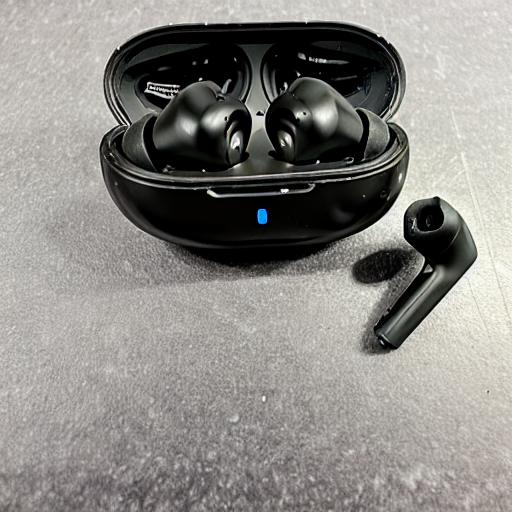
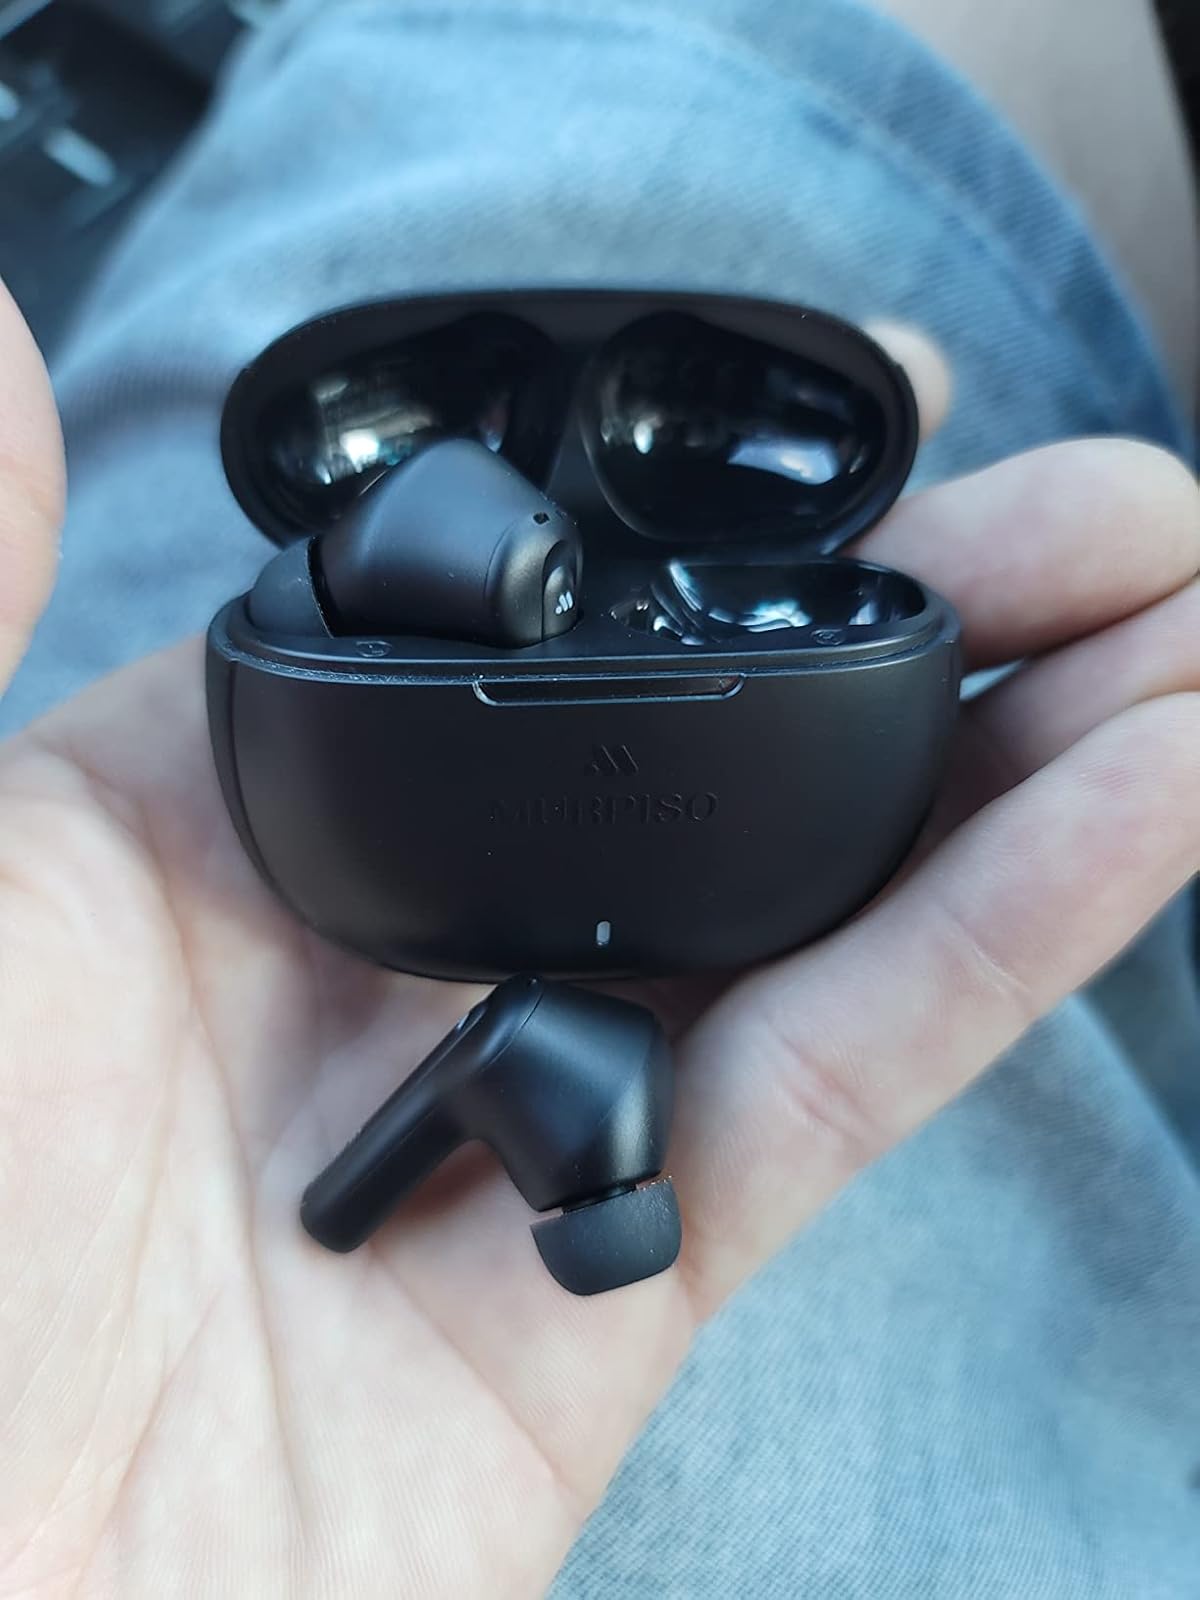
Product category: earbuds
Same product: no